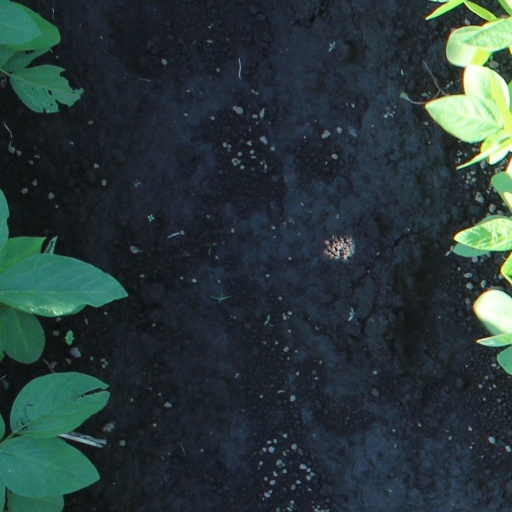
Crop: soybean